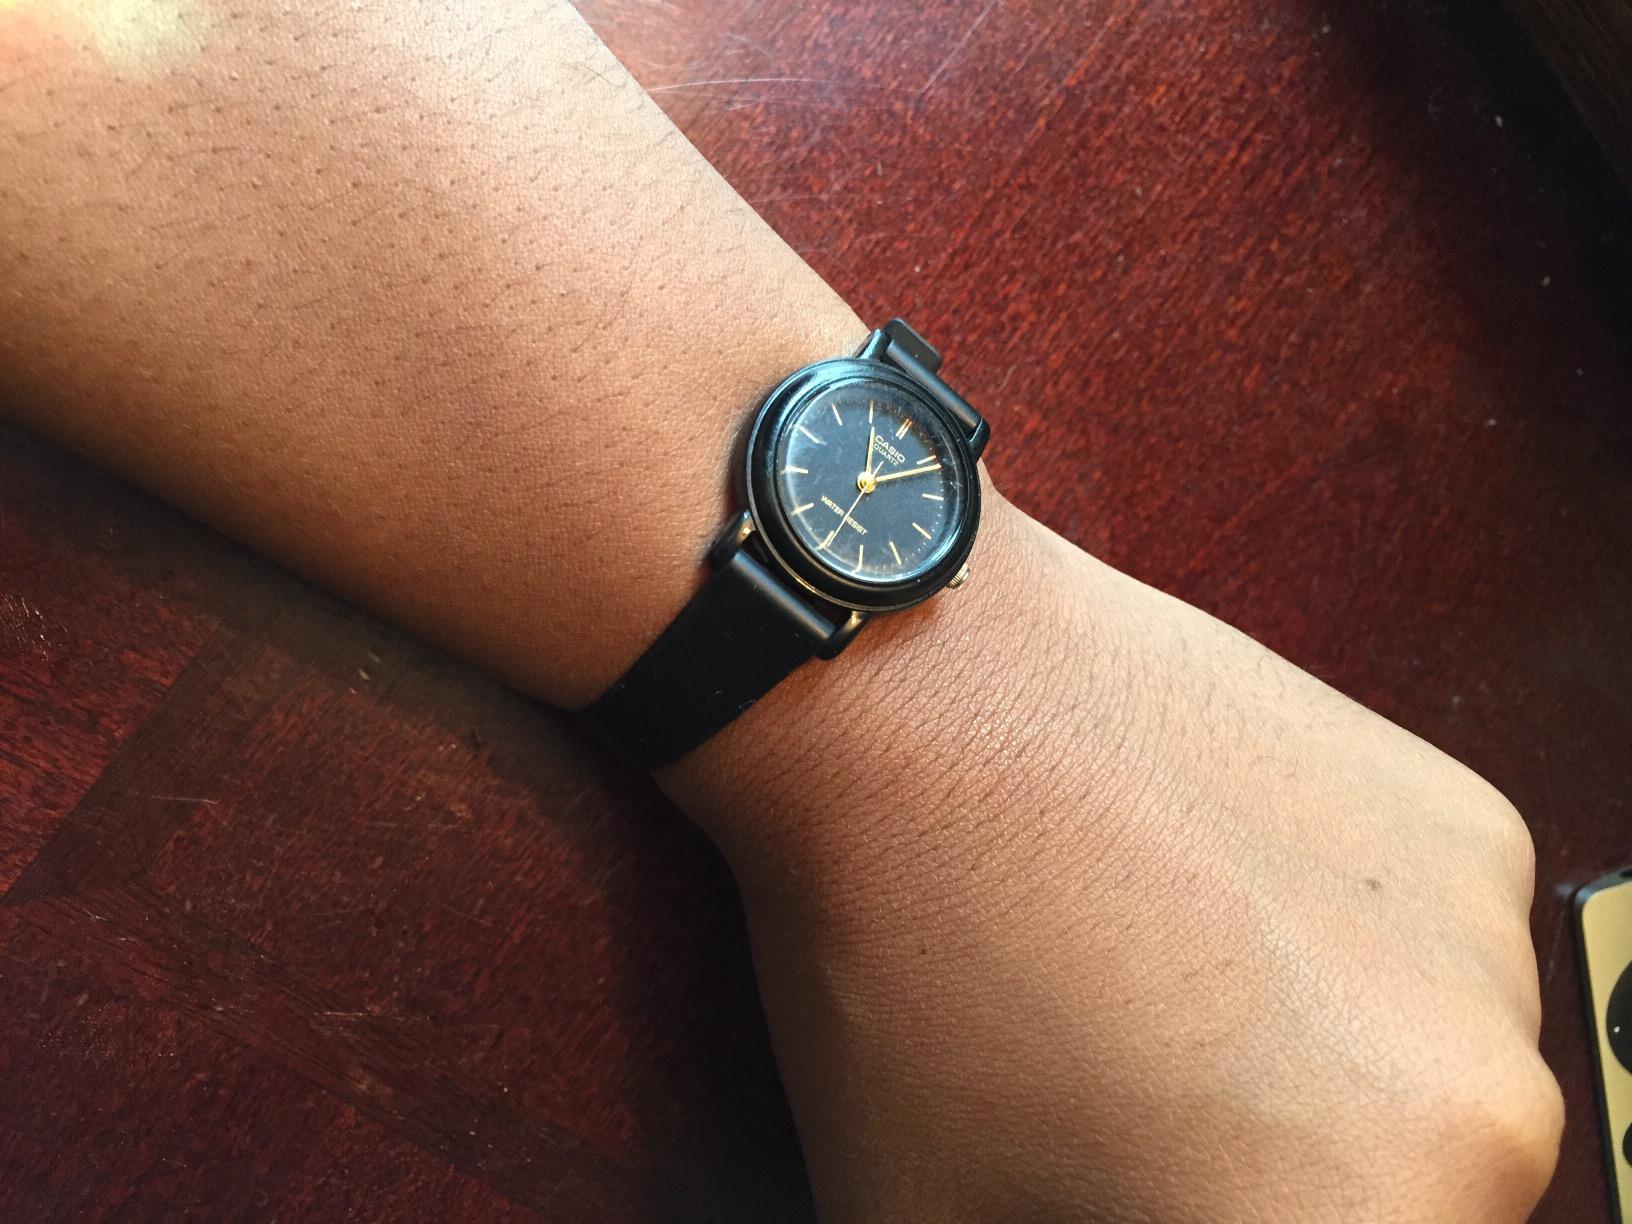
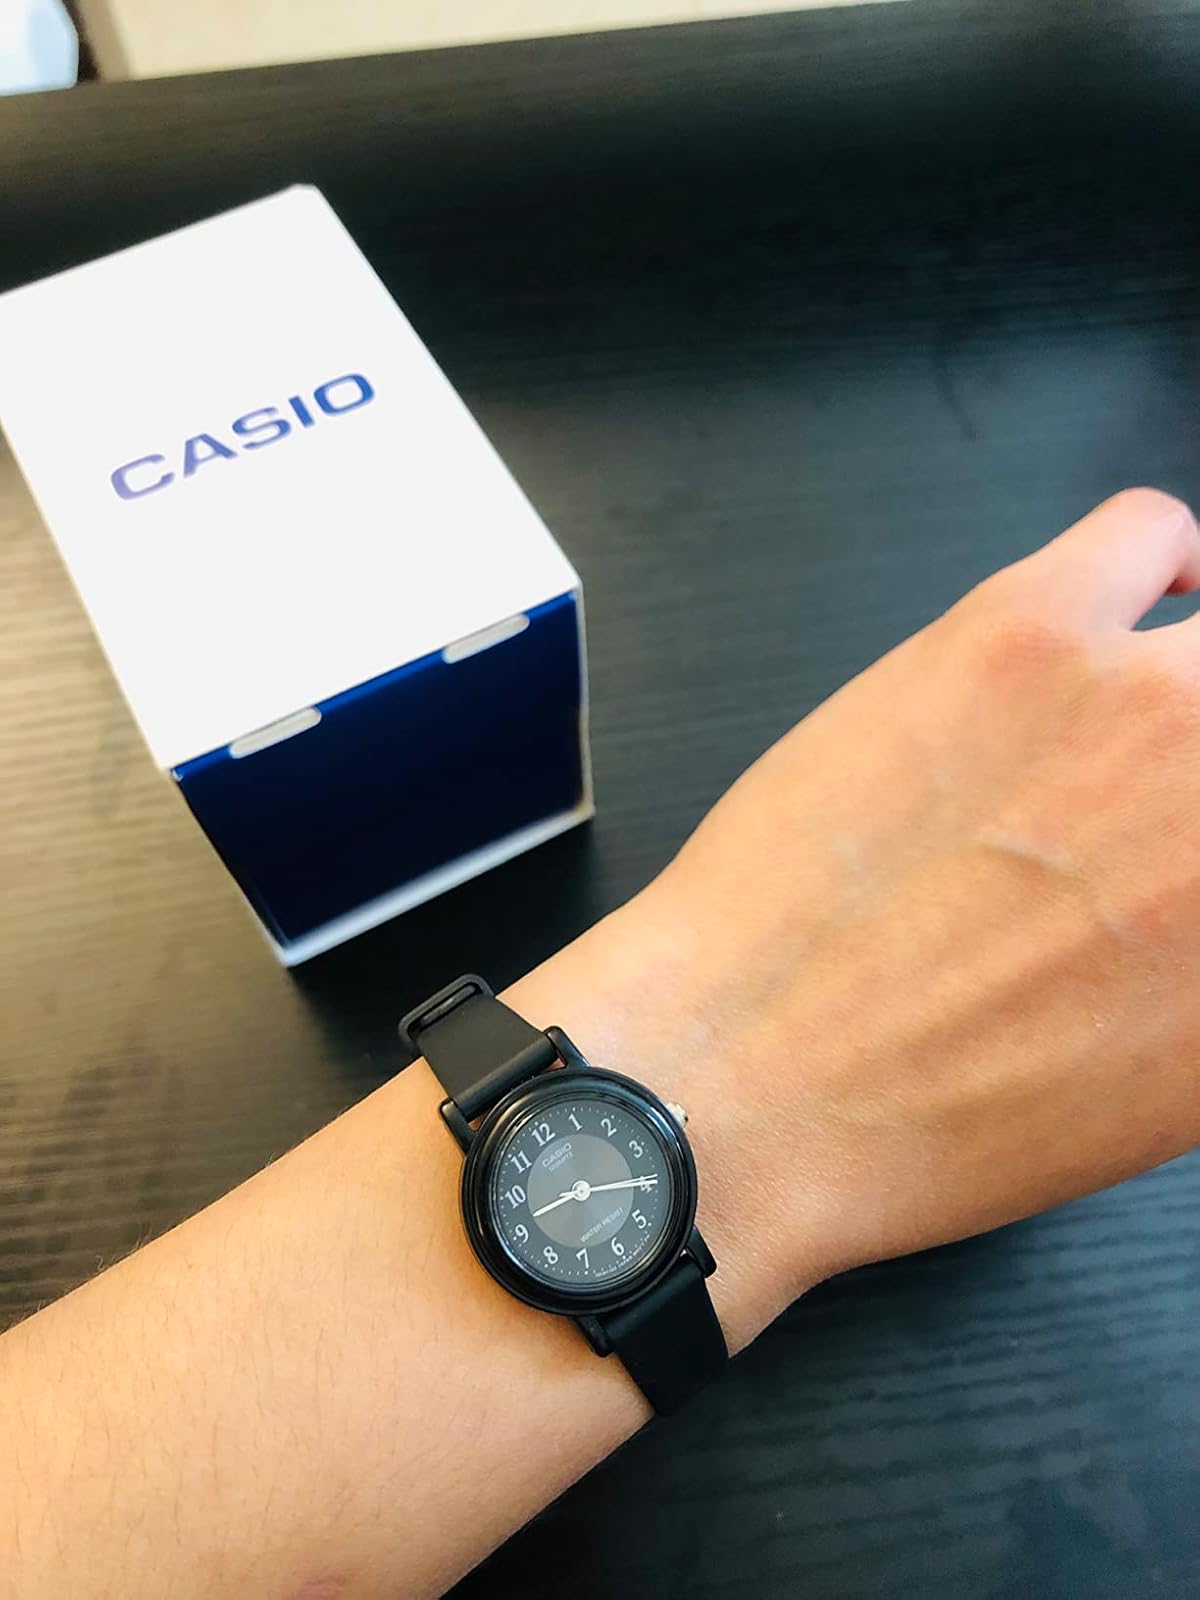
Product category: accessories_watch
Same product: no